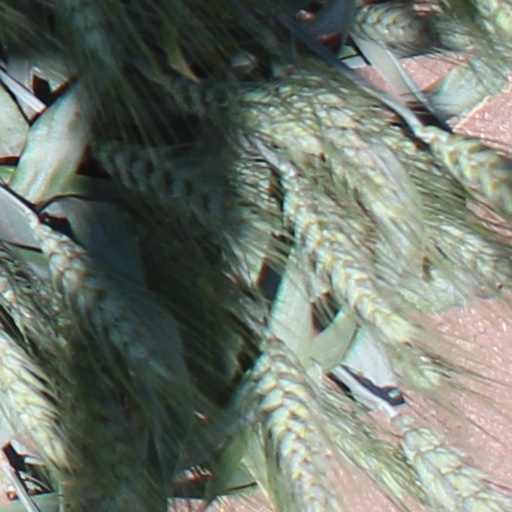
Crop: wheat